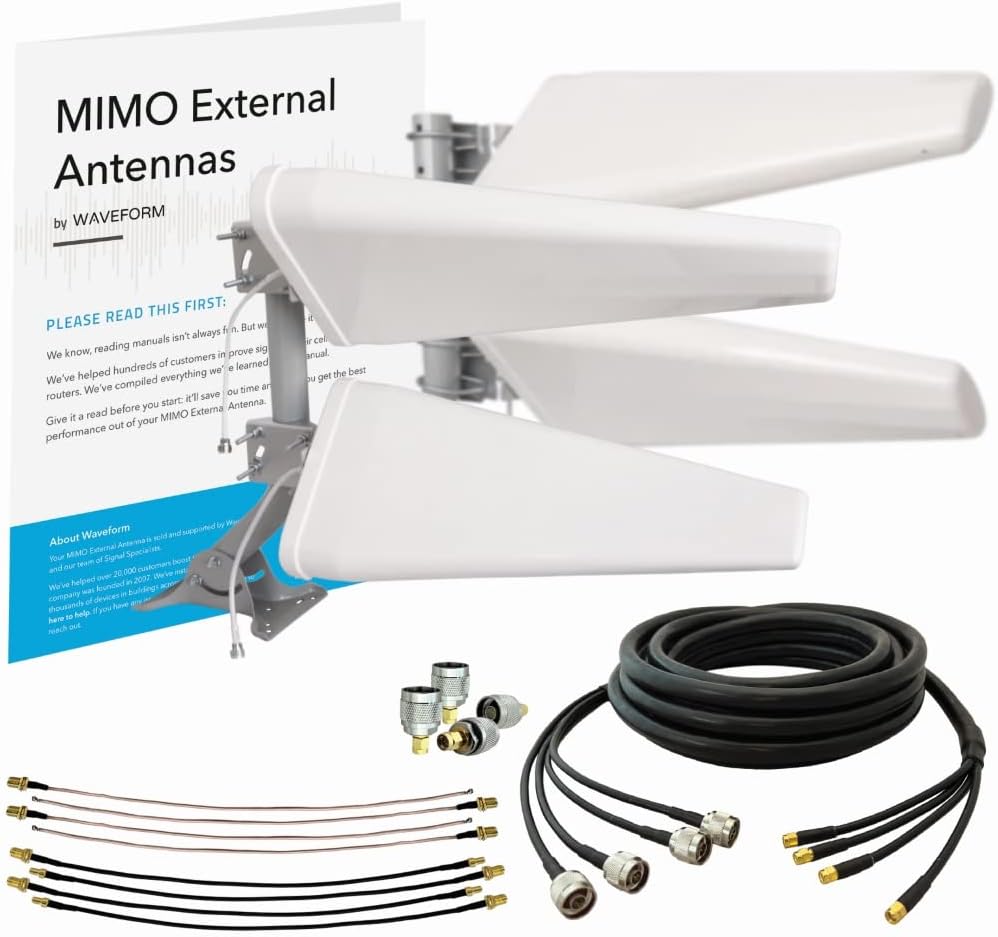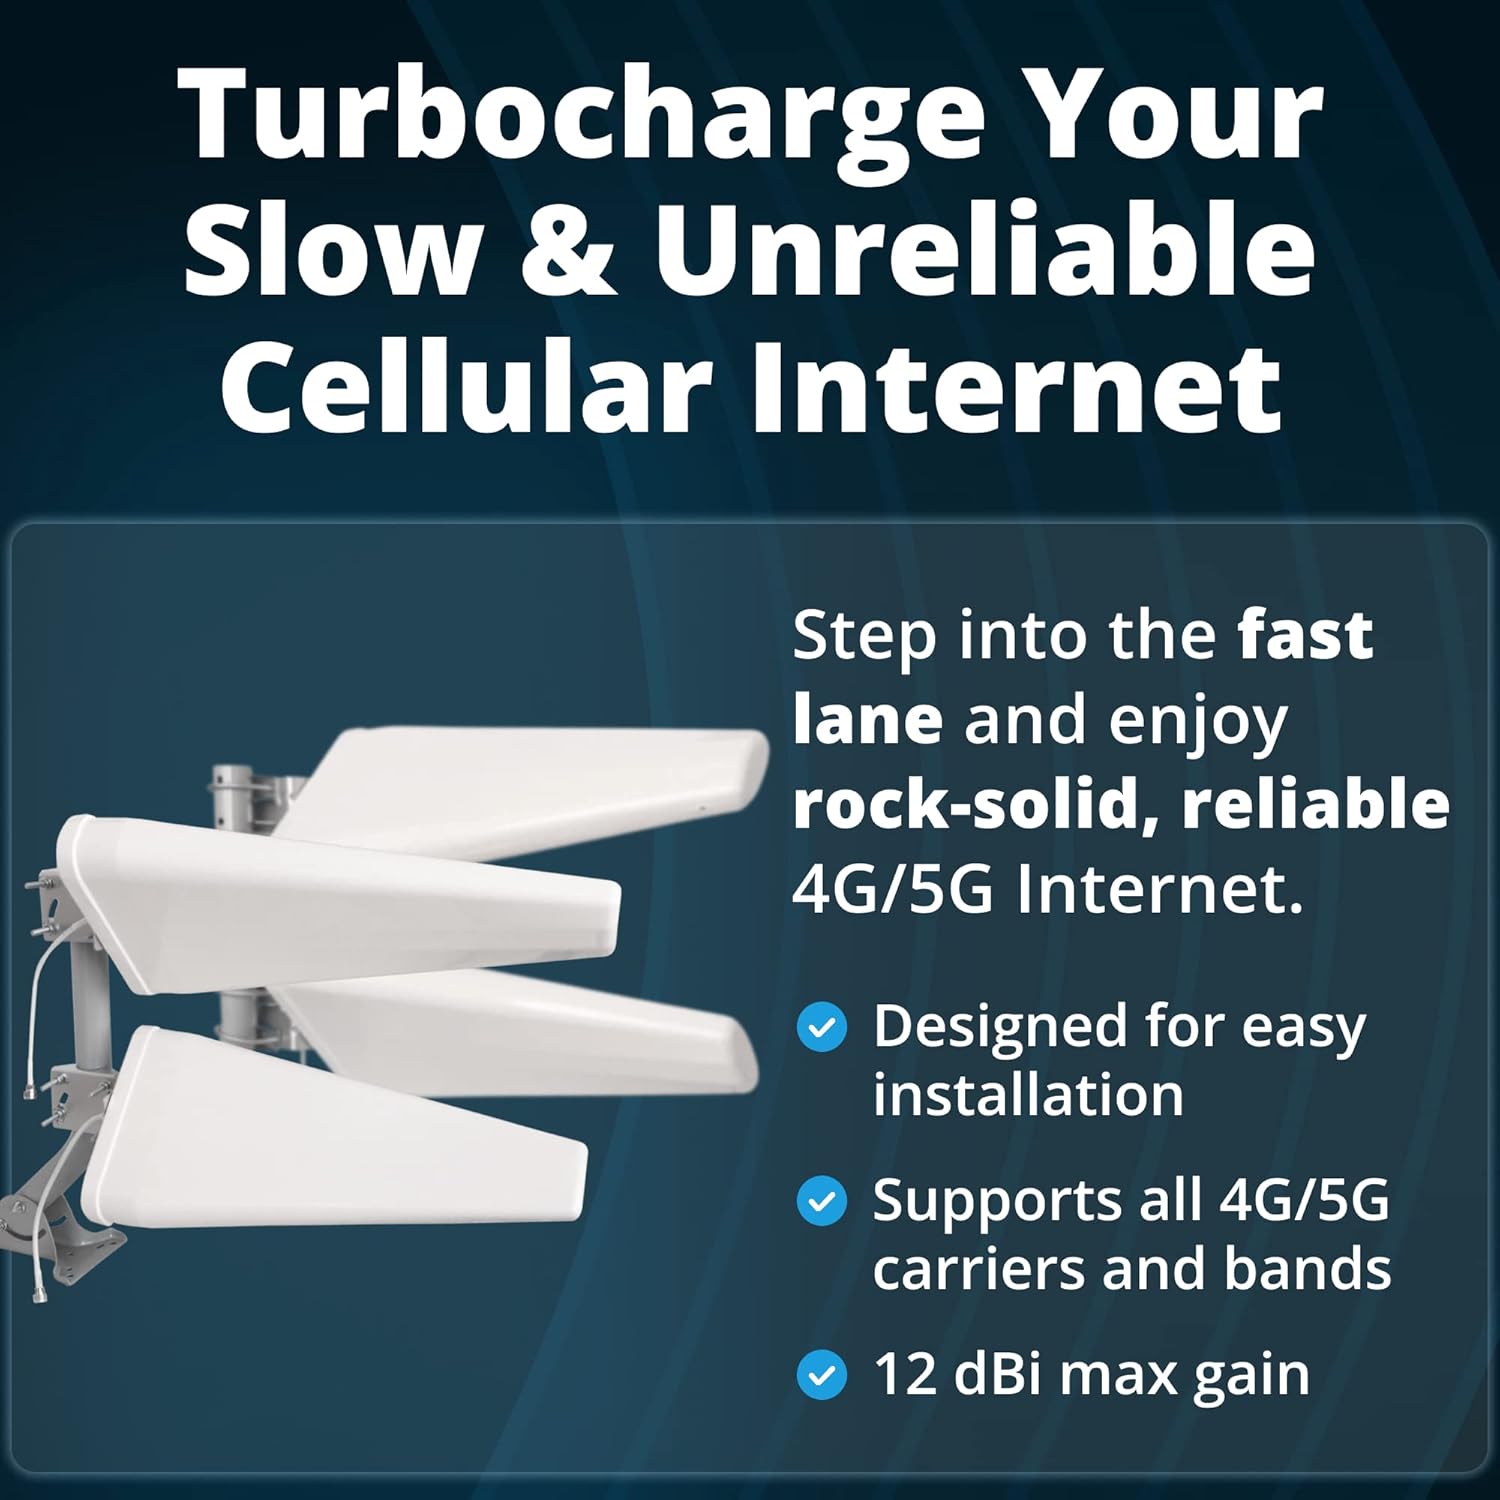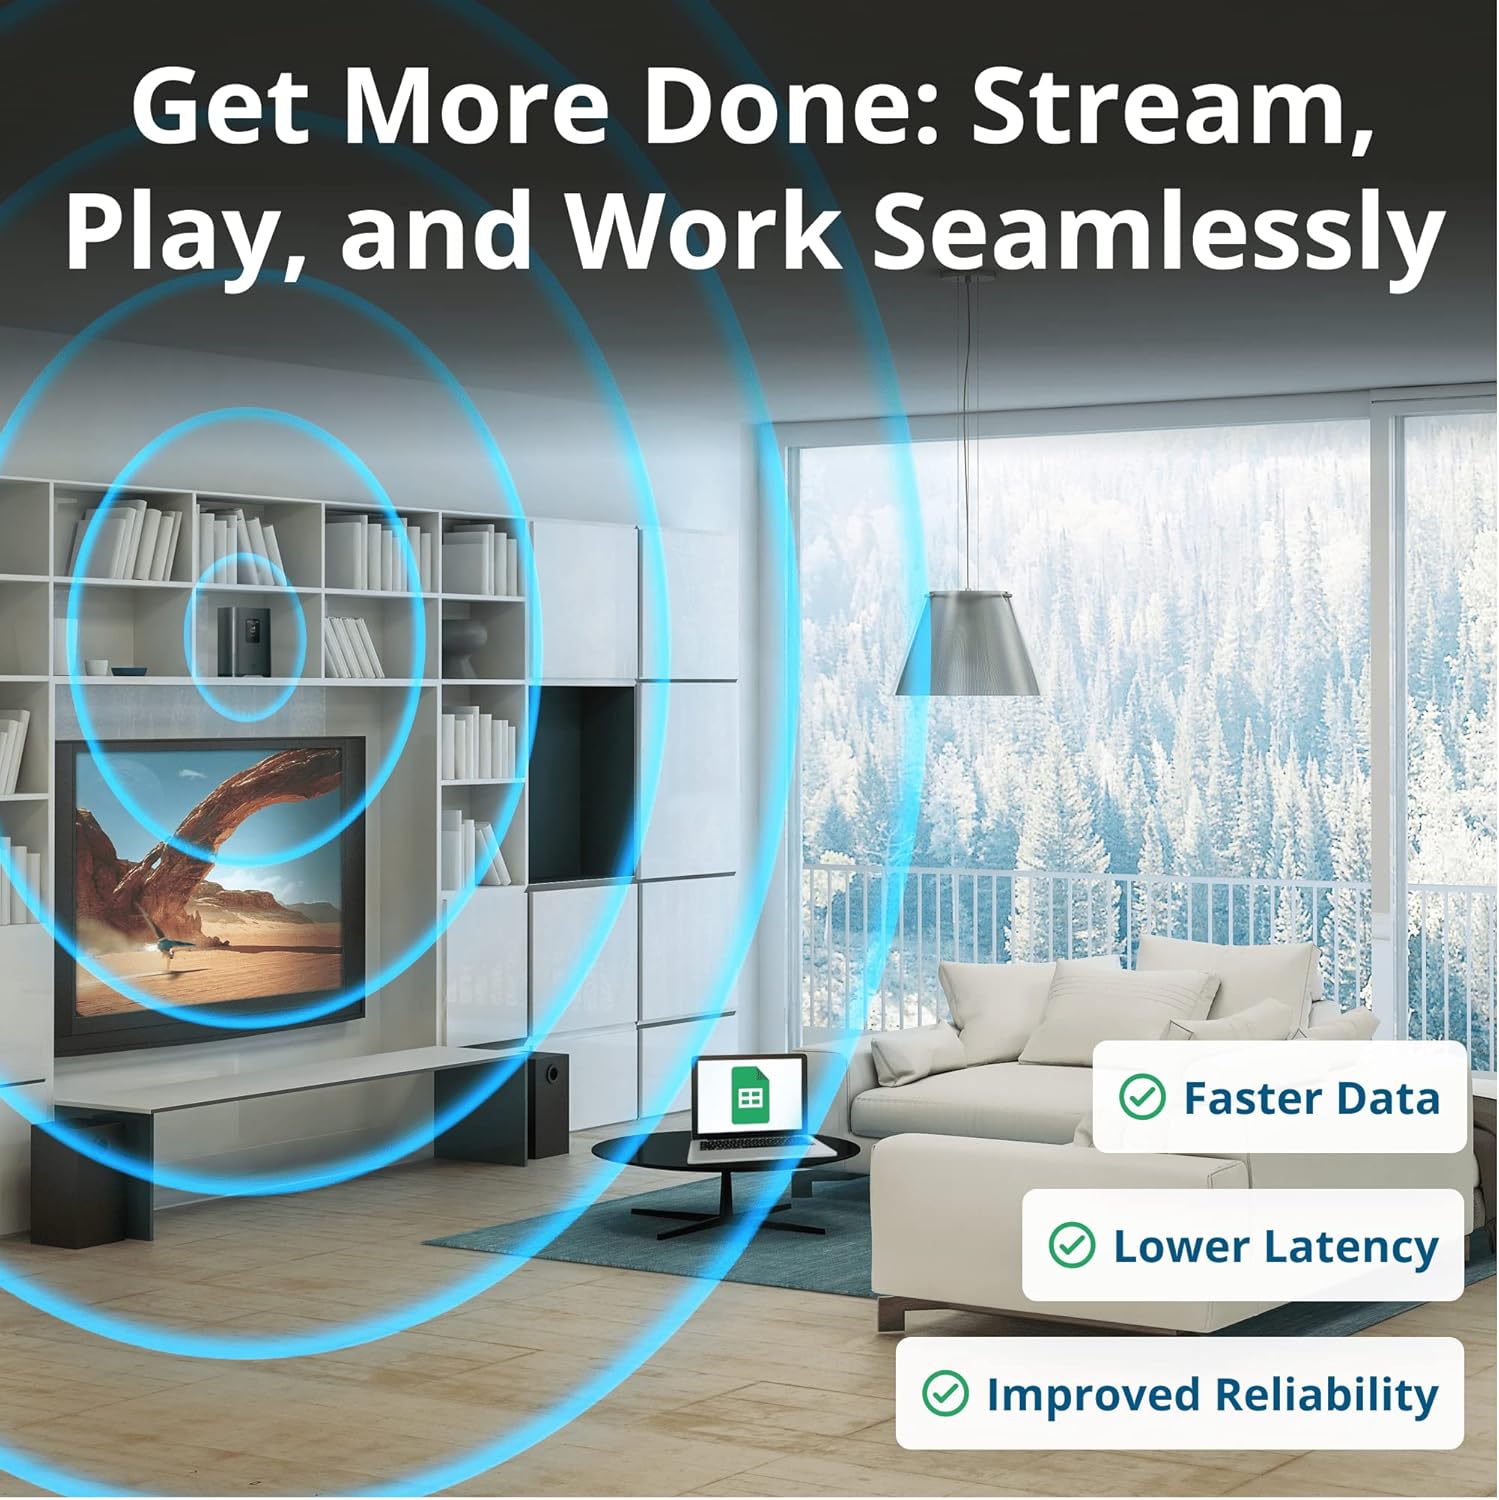
Waveform 4x4 MIMO Log Periodic Cellular SMA, U.FL and TS9 Antenna Kit for 4G & 5G Modems, Routers, and Gateways | T-Mobile, Verizon, AT&T Home Internet | Kit w/ 30ft RS240 Cable
Category: Home Audio & Theater
If your LTE or 5G router supports 4x4 MIMO external antennas, and you're looking to get the absolute best data rates, using 4x4 cross-polarized MIMO external antennas is often the best option. Our MIMO Log Periodic 11 dBi Hotspot/Router External Antenna kit for 4G LTE/5G Hotspots & Routers includes everything you need, including the adapters necessary to connect the four MIMO antennas to your hotspot or LTE router. Our Log Periodic antennas offer up to 11 dBi gain between 1710 and 6000 MHz, and 10 dBi gain between 600 MHz and 900 MHz. These directional antennas are also sometimes referred to as "yagi antennas", but they are technically called log periodic antennas. Our Quad-RS240 30ft cables make it easier than ever to connect your 4x4 MIMO Antenna to your LTE router, hotspot, or signal booster system. This cable assembly has four strands of low loss RS240 coaxial cable glued and sheathed, with SMA-Male connectors on the "indoor" end, to minimize the bulk of running multiple cables and make installation easier than ever. Also included in the bundle are four SMA-Female to TS9-Male pigtail adapters, four SMA-Female to U.FL pigtail connectors, and four SMA-Male to N-Male connectors, to ensure you have everything you might need to connect almost any device.
Features: SAY GOODBYE TO LOW QUALITY VIDEO CALLS - The 4x4 MIMO Log Periodic Antenna Kit by Waveform uses four cross-polarized yagi antennas, each with up to 11 dBi of gain over 600-6000MHz to give your LTE modem or hotspot the speed it deserves. | NO MORE BUFFERING STREAMS OR VIDEOS - Using multiple connections means you’ll get much more signal into each antenna compared to what the small internal antennas of your router can currently pull from a tower, maximizing the efficiency of your device. | FOUR ANTENNAS FOR MAXIMUM SIGNAL IMPROVEMENT - Using a 4x4 MIMO enabled router and antennas gives you much more signal being sent and received into the device rather than a single channel, or even a standard 2x2 MIMO configuration. | BUY OUR KIT TO CONNECT TO EVERYTHING - Our three pack of adapters helps you connect to all major models of LTE routers, including the T-Mobile 5G gateway without any additional purchases! | NOT JUST AN ANTENNA! - Purchasing this antenna kit gives you access to Waveform’s dedicated support team for the lifetime of the product. We’re available by text or phone call during regular business hours 7 days a week. Whether you’ve had this antenna installed for years or just purchased it, you’ll have a team of support specialists that you can rely on for assistance. We believe our products will work 100% of the time given the proper conditions, and are happy to do all we can to help get your antenna running to the best of its abilities! | ROUTERS SUPPORTED - Mofi 5500 T-Mobile home internet units (Nokia and Arcadyan Models) Cradlepoint E300-18B, any many more!